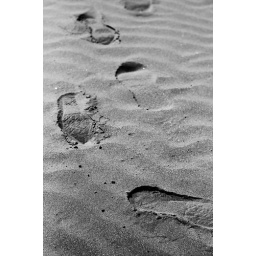
walking in the sand